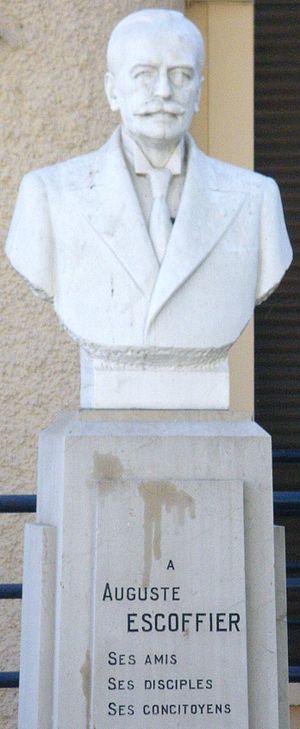
Auguste Escoffier (sa statue à Villeneuve-Loubet) Texte supplementaire sur le socle: ""Il fut le grand ambassadeur de la cuisine française - né le 28 octobre 1846 à Villeneuve-Loubet décédé le 12 février 1935 en principauté de Monaco"""
Auguste Escoffier, né à Villeneuve-Loubet le 28 octobre 1846, mort à Monte-Carlo le 12 février 1935, est un chef cuisinier, restaurateur et auteur culinaire français.